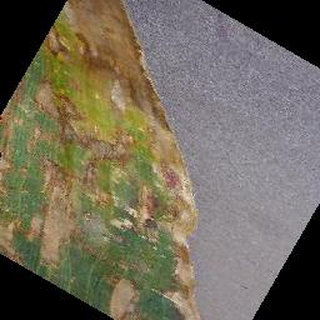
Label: corn_cercospora_leaf_spot